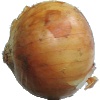
Label: white_onion